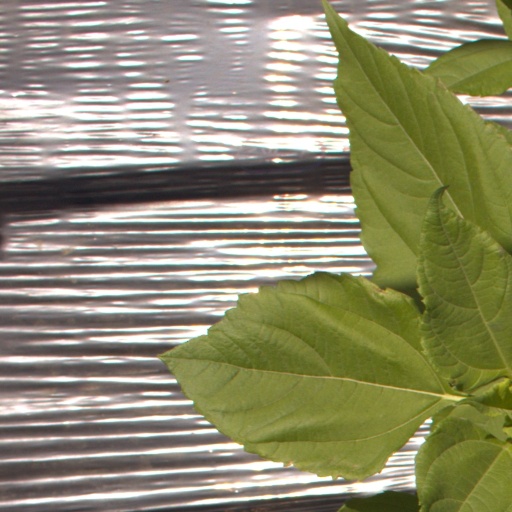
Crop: Jerusalem artichoke